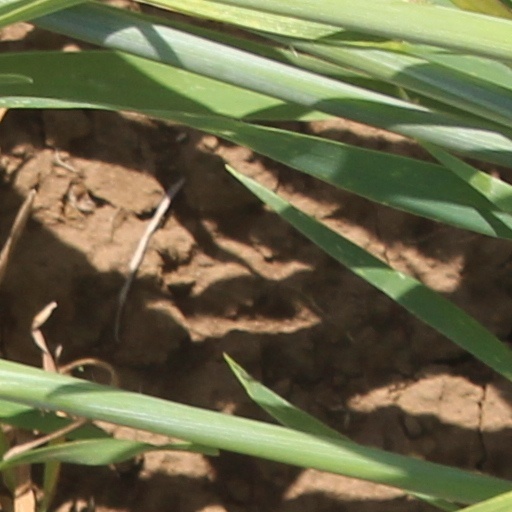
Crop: wheat